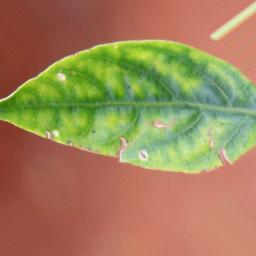
Label: nutritional